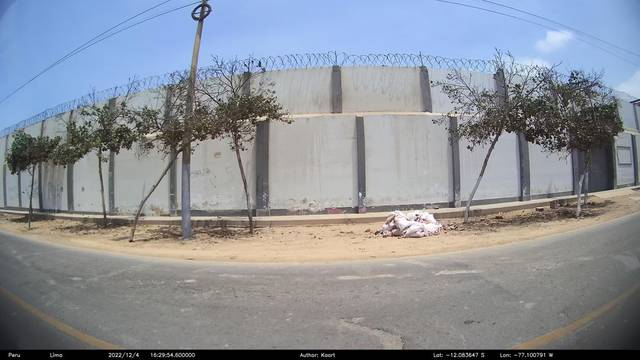
Region: Peru
Coordinates: -12.084, -77.101